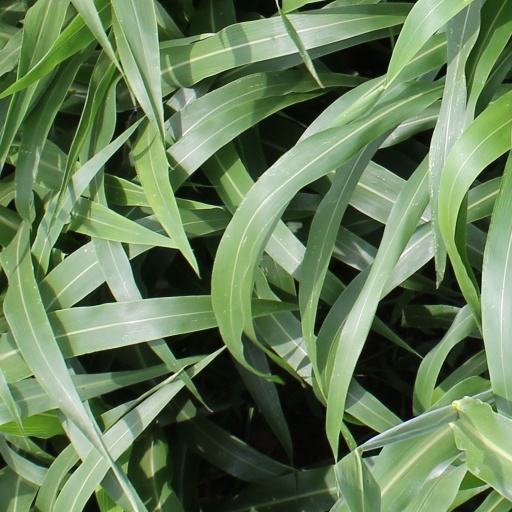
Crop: sorghum